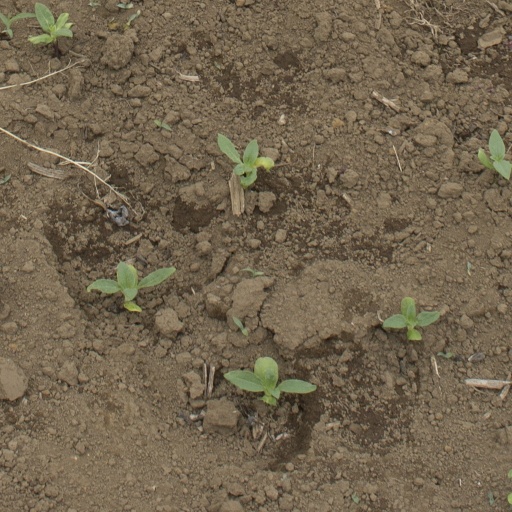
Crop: Jerusalem artichoke